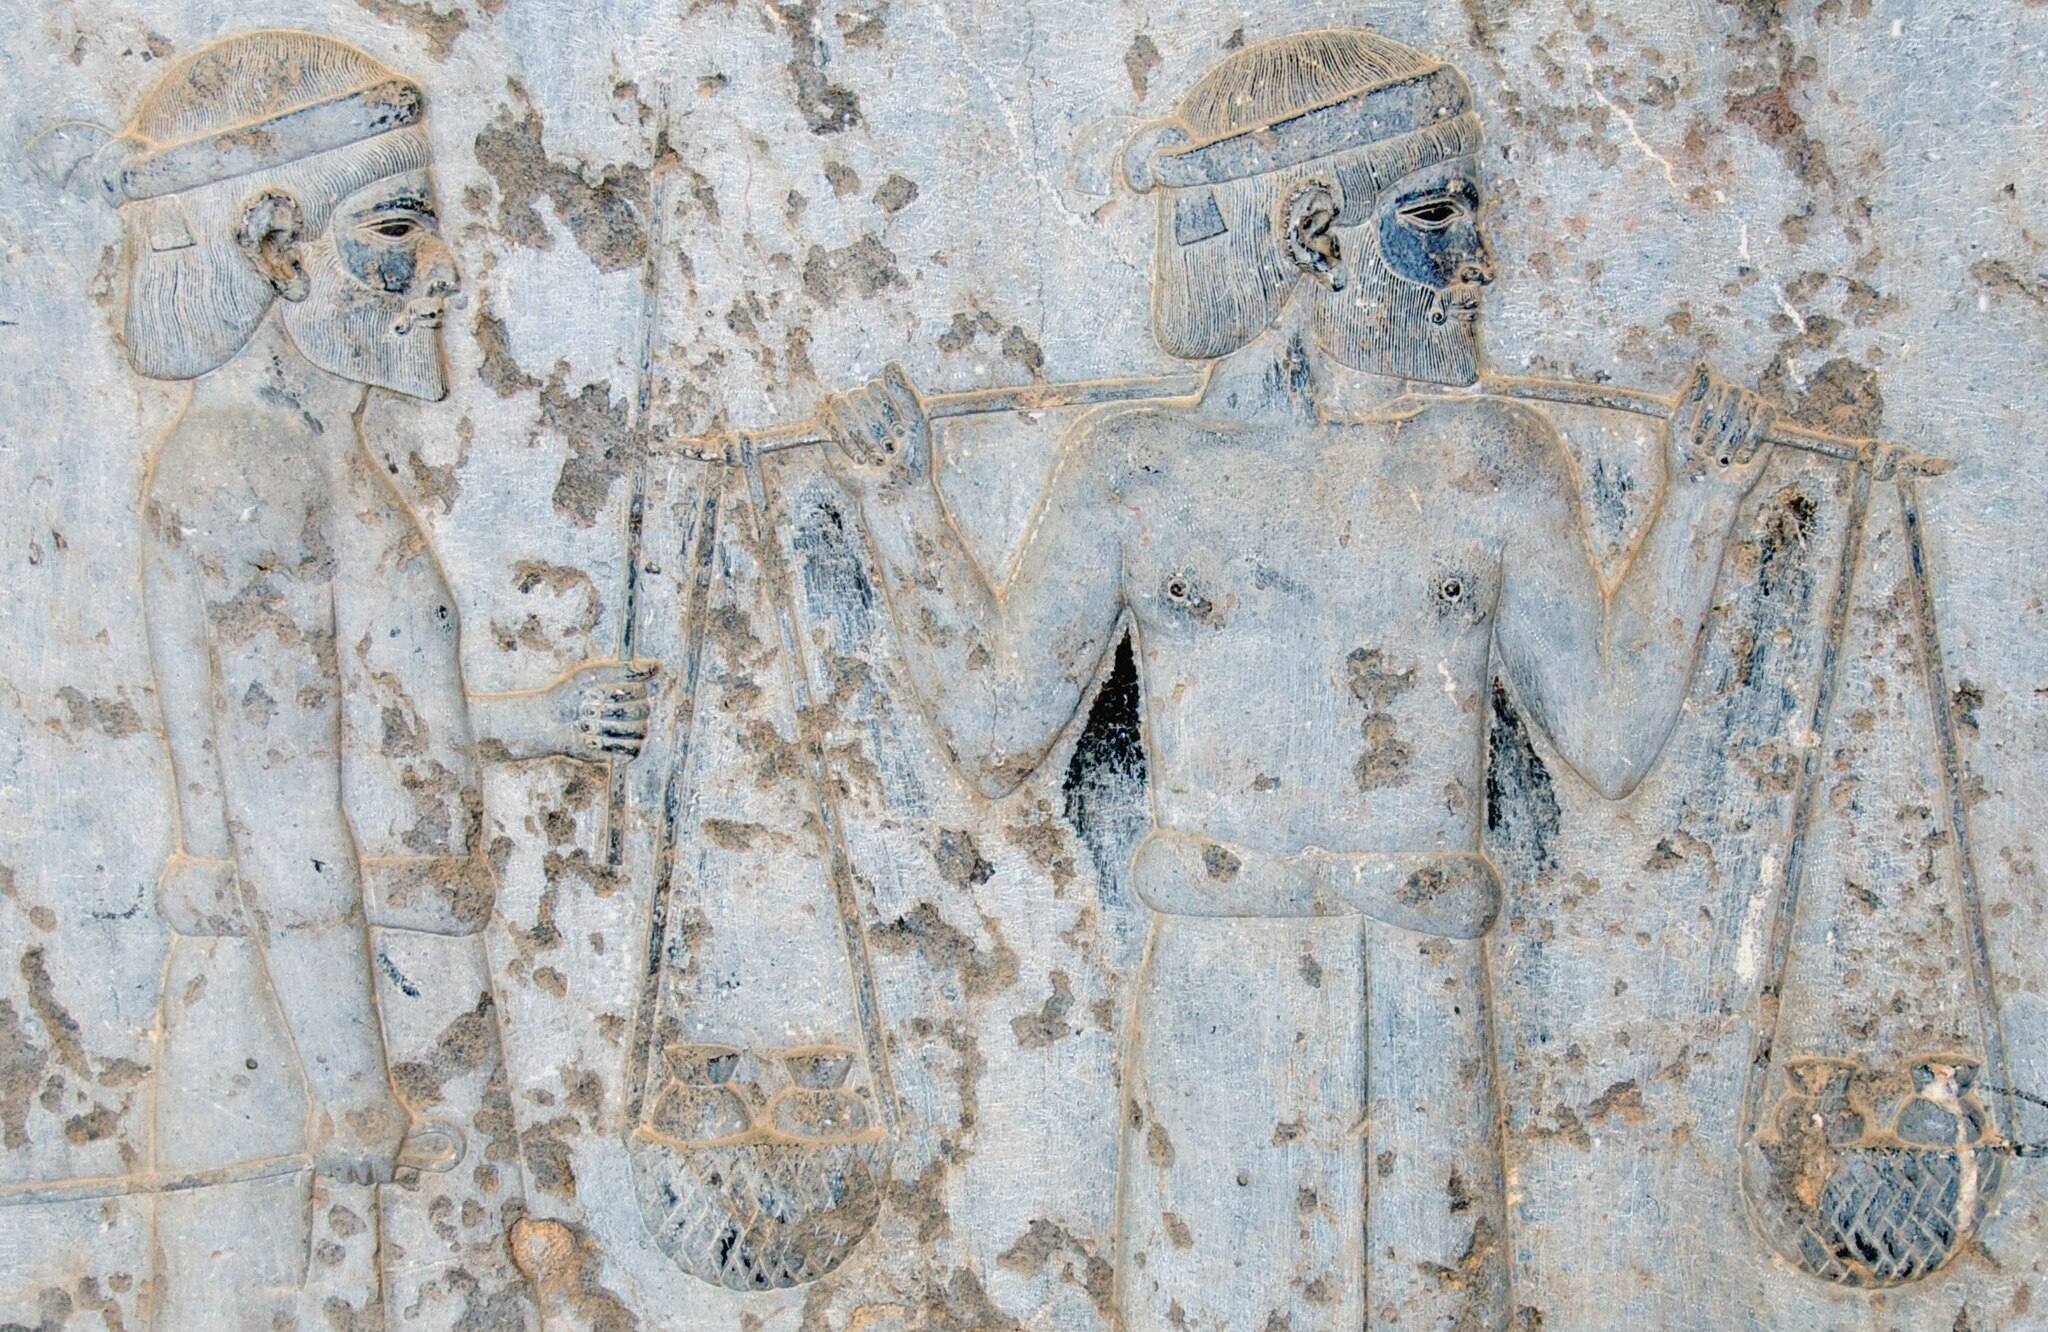
Title: Two Indian tribute bearers at Apadana Palace
Description: Two Indian tribute bearers at Apadana Palace
Date: 2010-04-19 11:01:23
Categories: Flickr images reviewed by FlickreviewR 2, 2010 in Persepolis, Files from A.Davey Flickr stream, Indian delegation, Apadana